Peeping Times

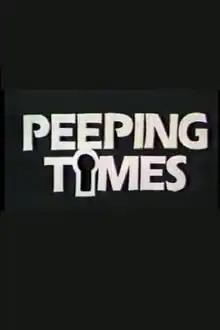
Title card

Peeping Times is a 1978 American comedy television special that aired on NBC on January 25, 1978. Co-produced, written and directed by Rudy De Luca and Barry Levinson, the special featured an early broadcast network appearance of David Letterman. David Frost was co-executive producer. The show was a spoof of TV news magazine programs.